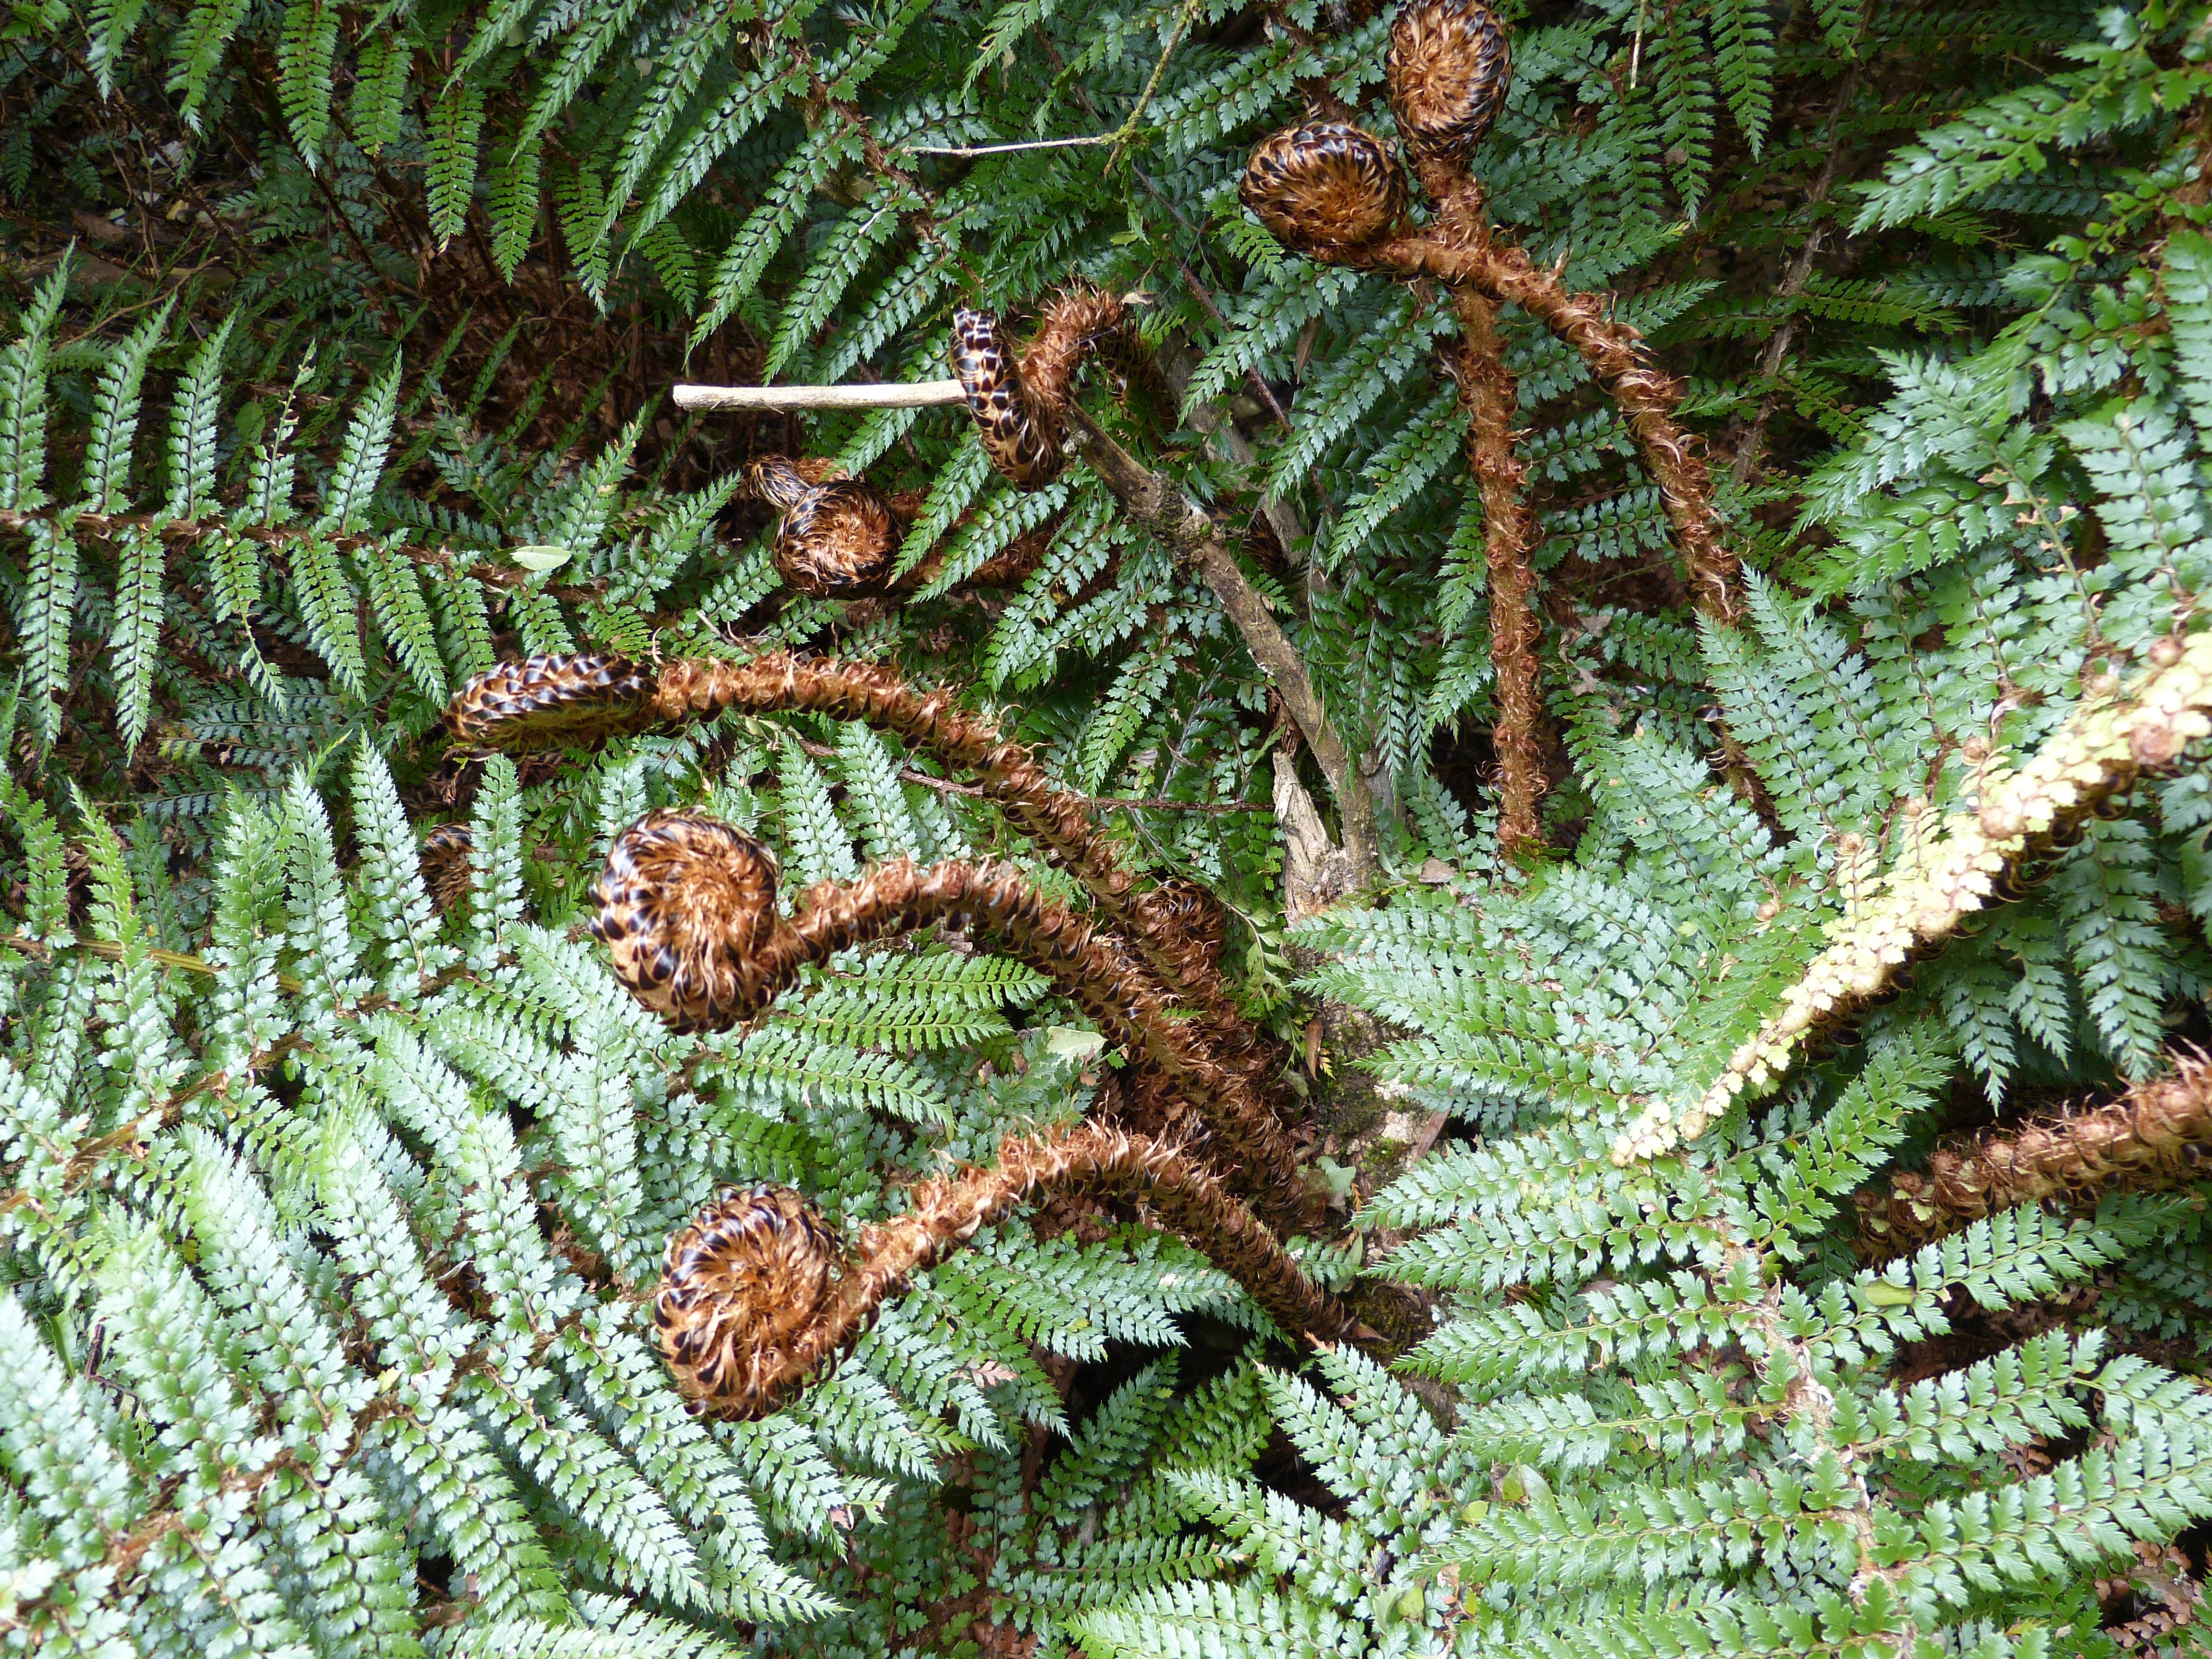
tree, nature, forest, branch, plant, leaf, flower, green, jungle, botany, fir, flora, fauna, fern, spruce, vegetation, rainforest, new zealand, bud, land plant, ferns and horsetails, vascular plant, ostrich fern